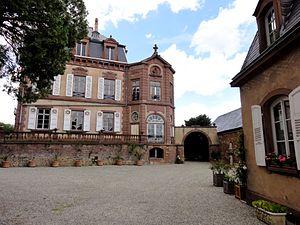
Alsace, Bas-Rhin, Château de Froeschwiller (PA67000074, IA67008477).
Cet article recense une partie des monuments historiques du Bas-Rhin, en France.
Frœschwiller est une commune française située dans le département du Bas-Rhin, en région Grand Est.
Le château de Frœschwiller est un monument historique situé à Frœschwiller, dans le département français du Bas-Rhin.